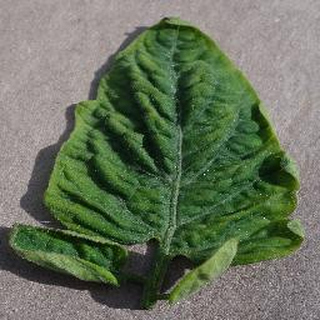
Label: tomato_yellow_leaf_curl_virus